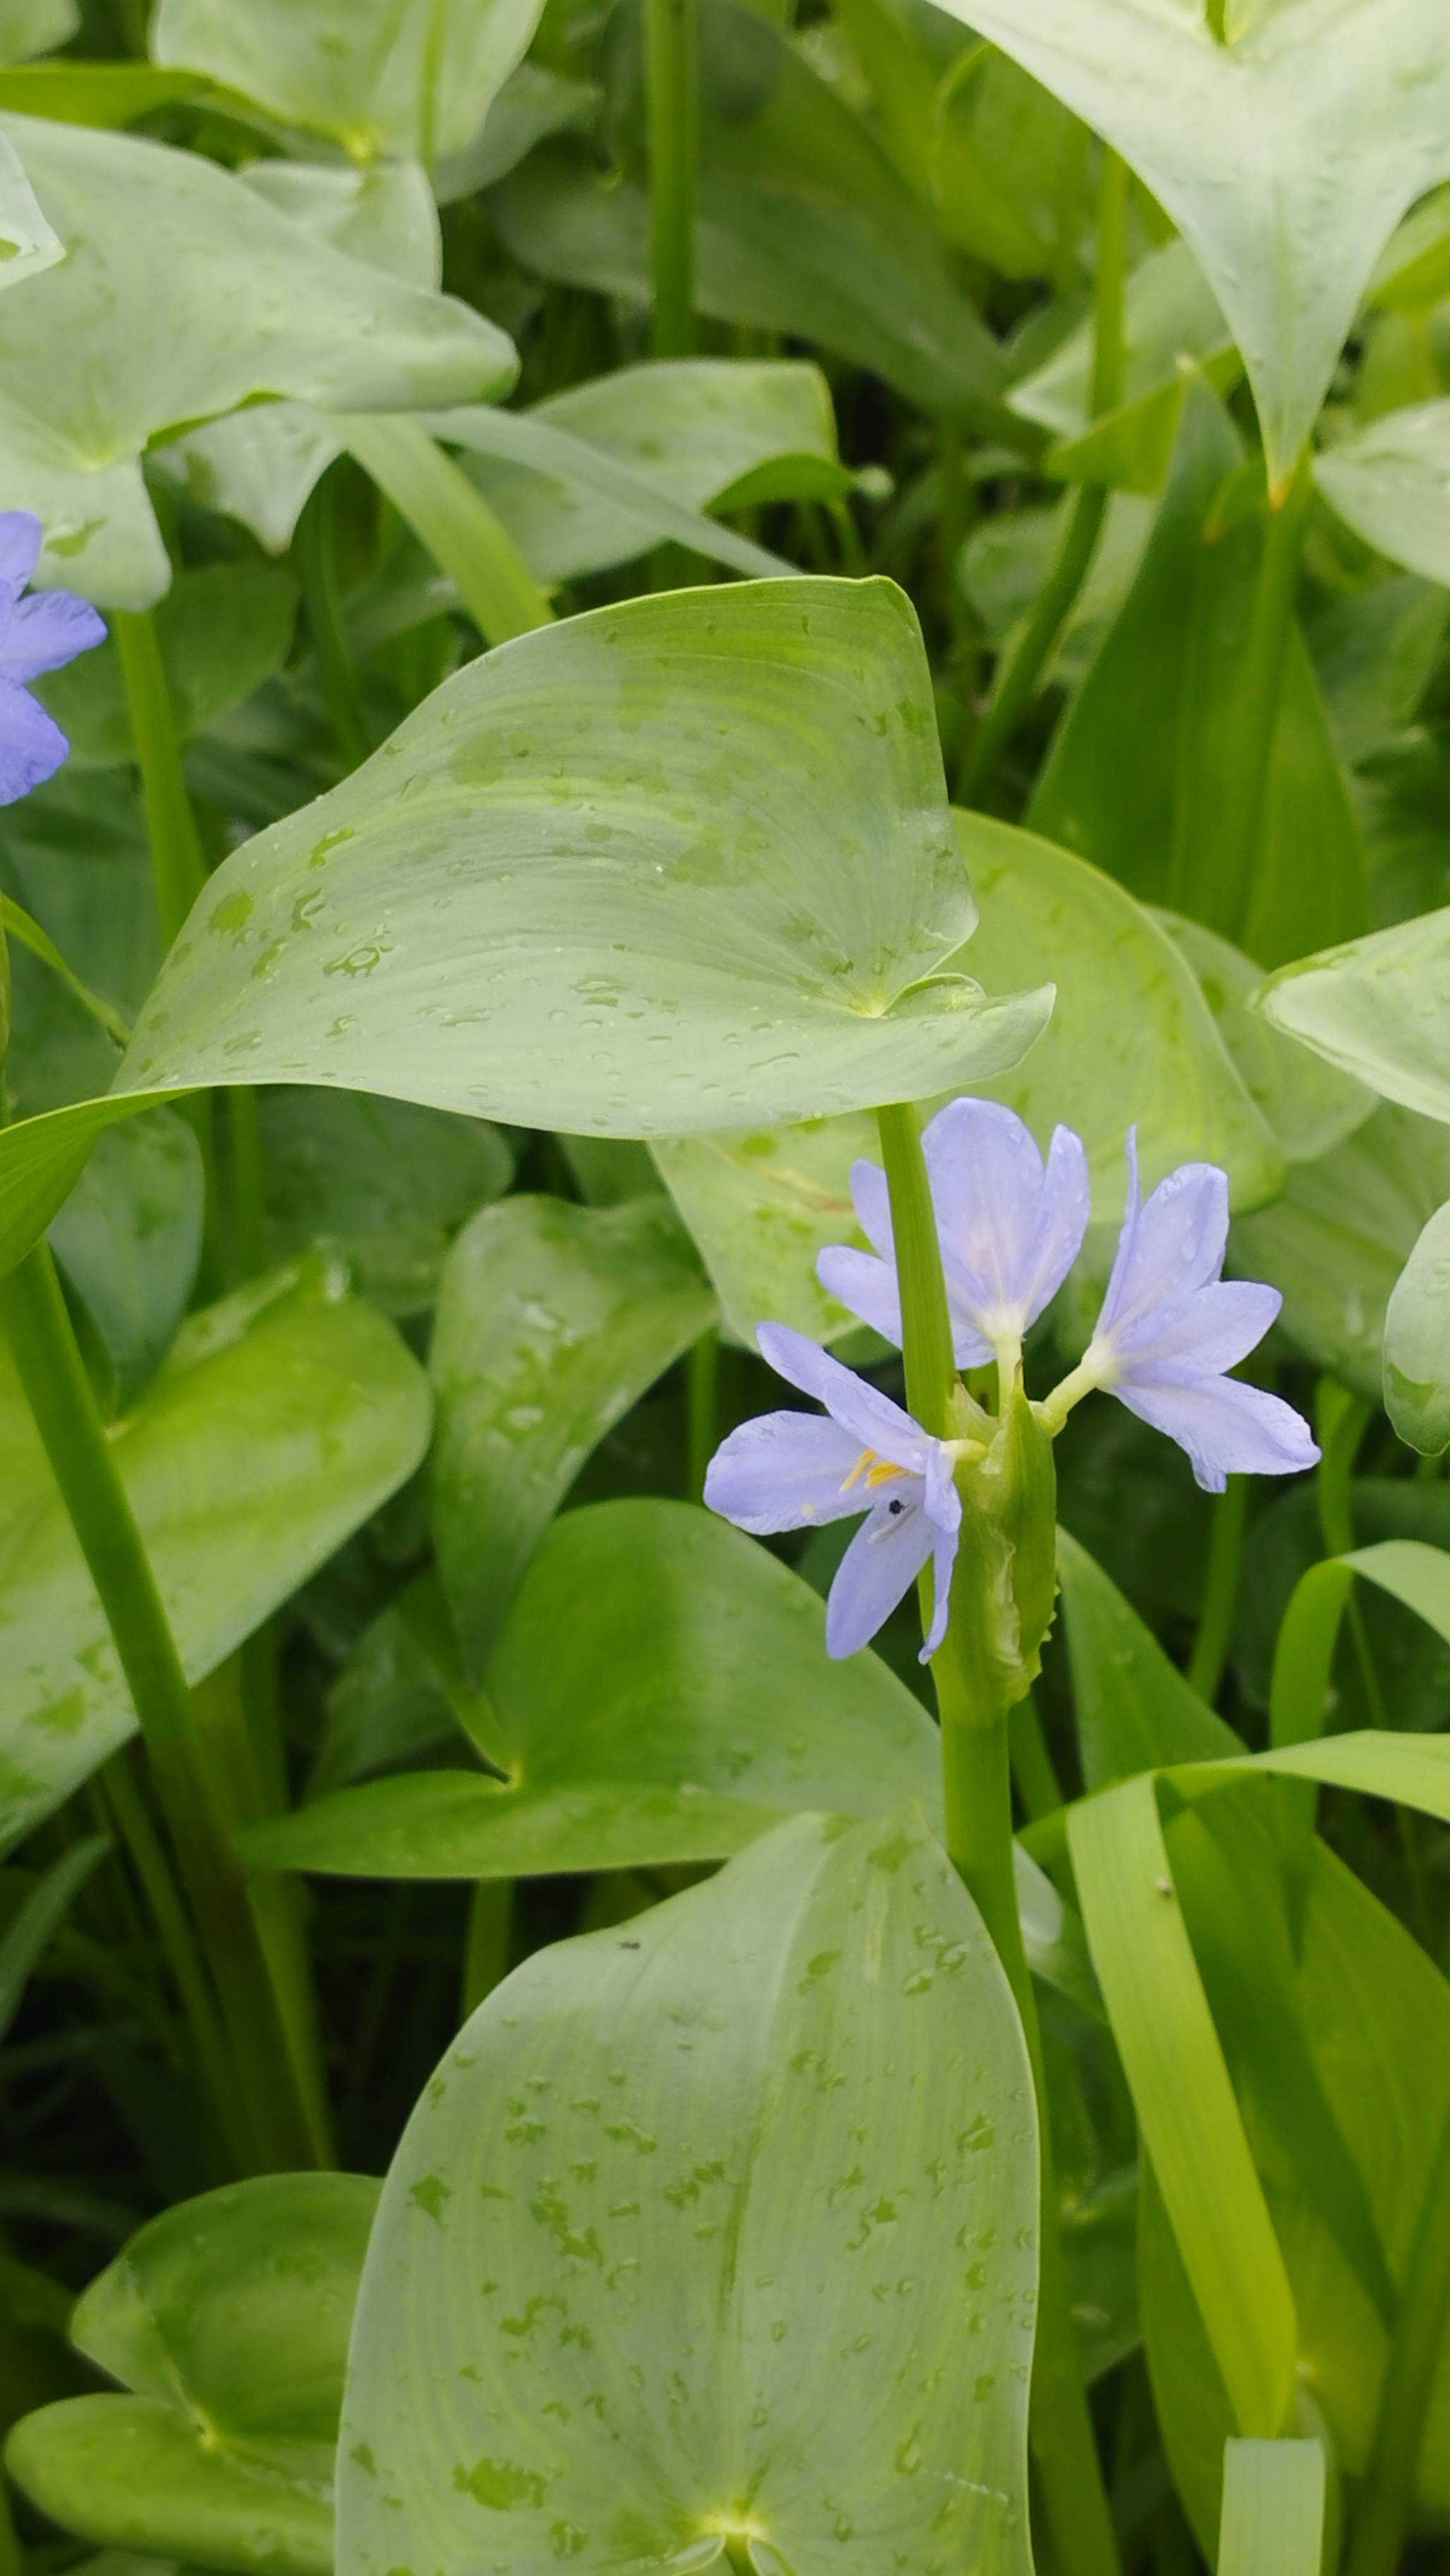
Species: Heartleaf False Pickerelweed (Monochoria korsakowii)